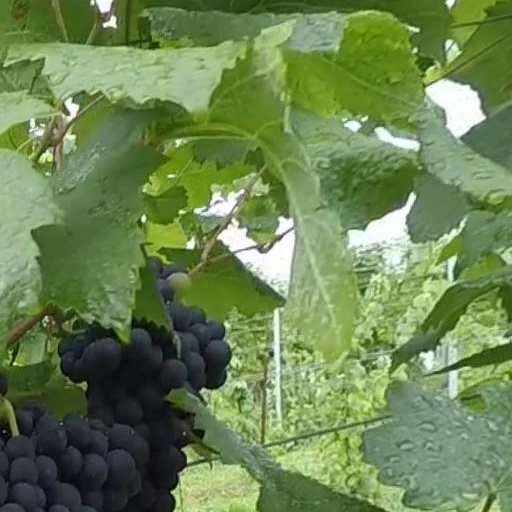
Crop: grape